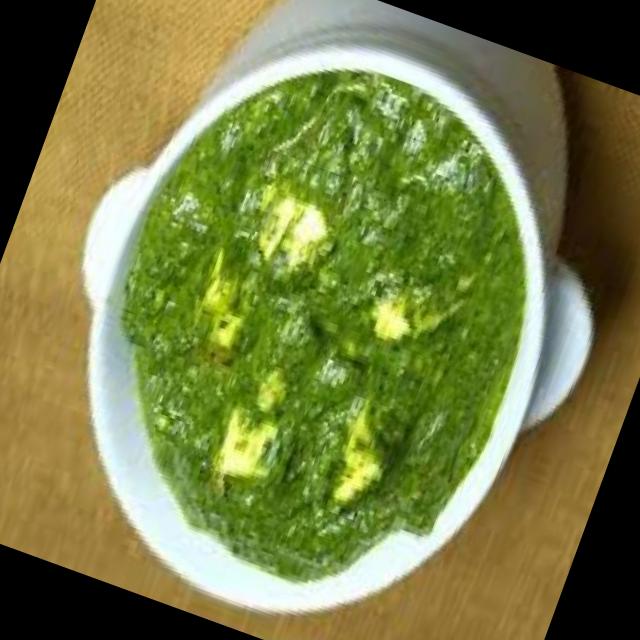
Dish: palak_paneer